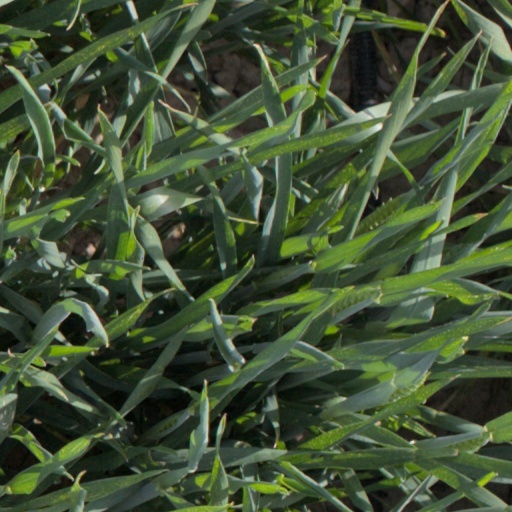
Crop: wheat